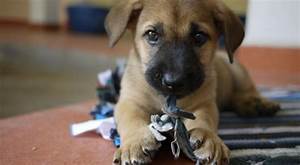
Label: dog